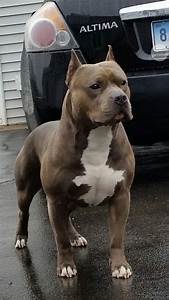
Label: cane